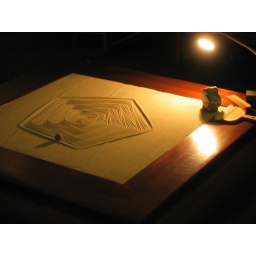
The ball moves by itself on top of the sand !